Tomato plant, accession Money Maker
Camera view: horizontal (90 deg, fisheye); turntable rotation: 300 degrees
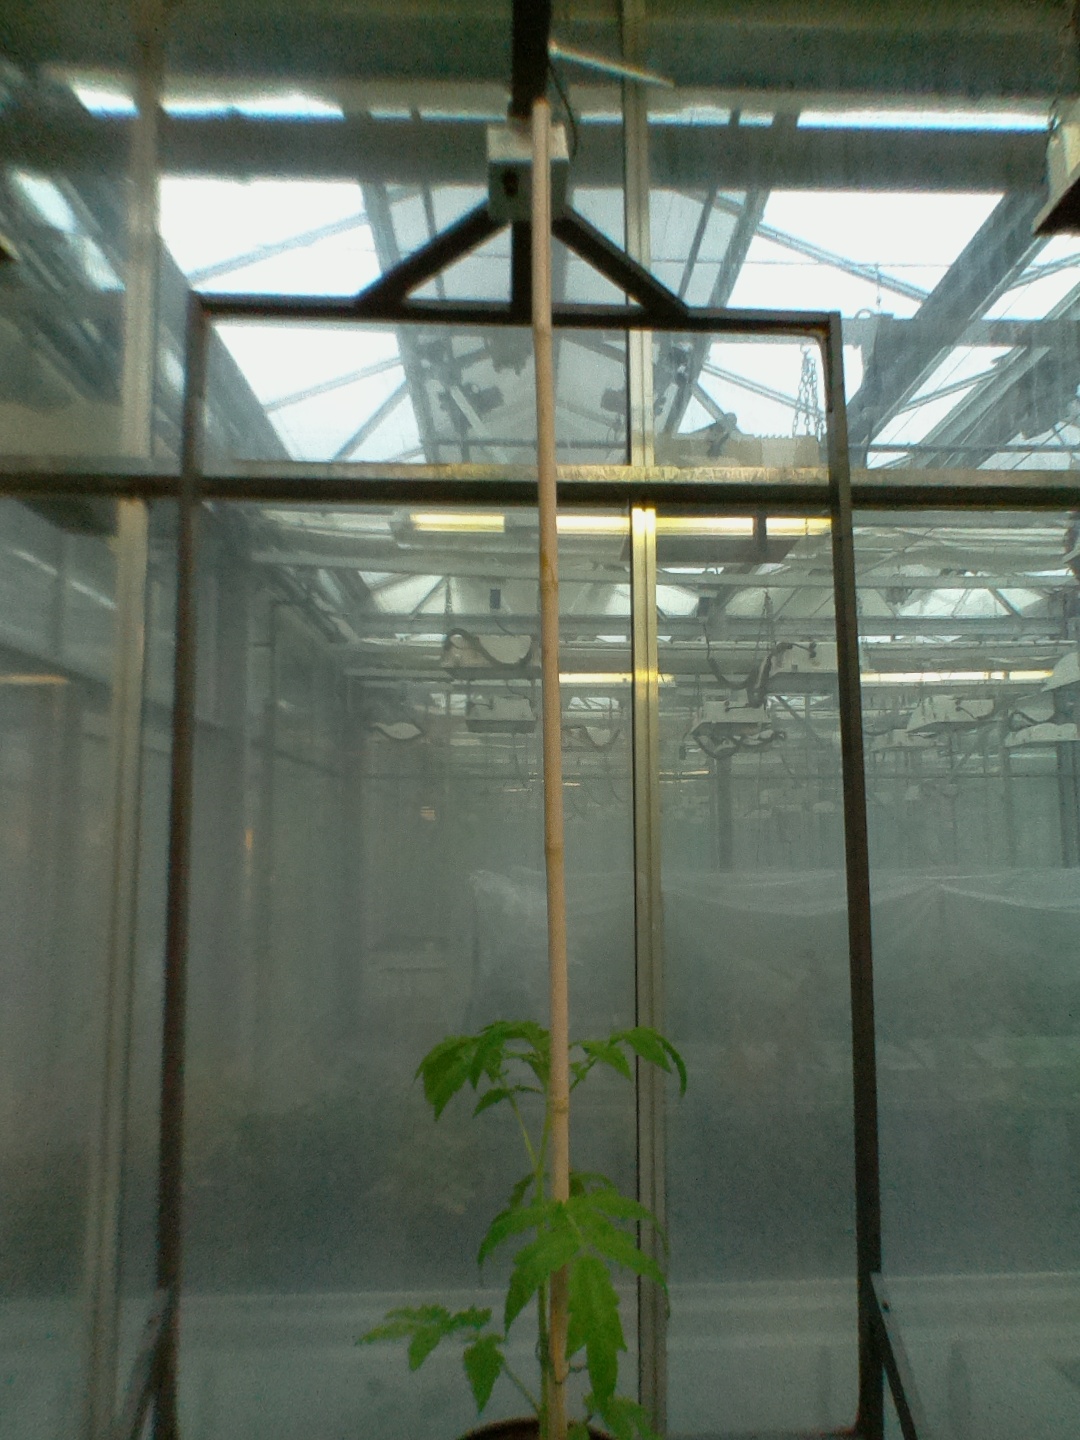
BBCH growth stage 13: 6 of true leaves visible